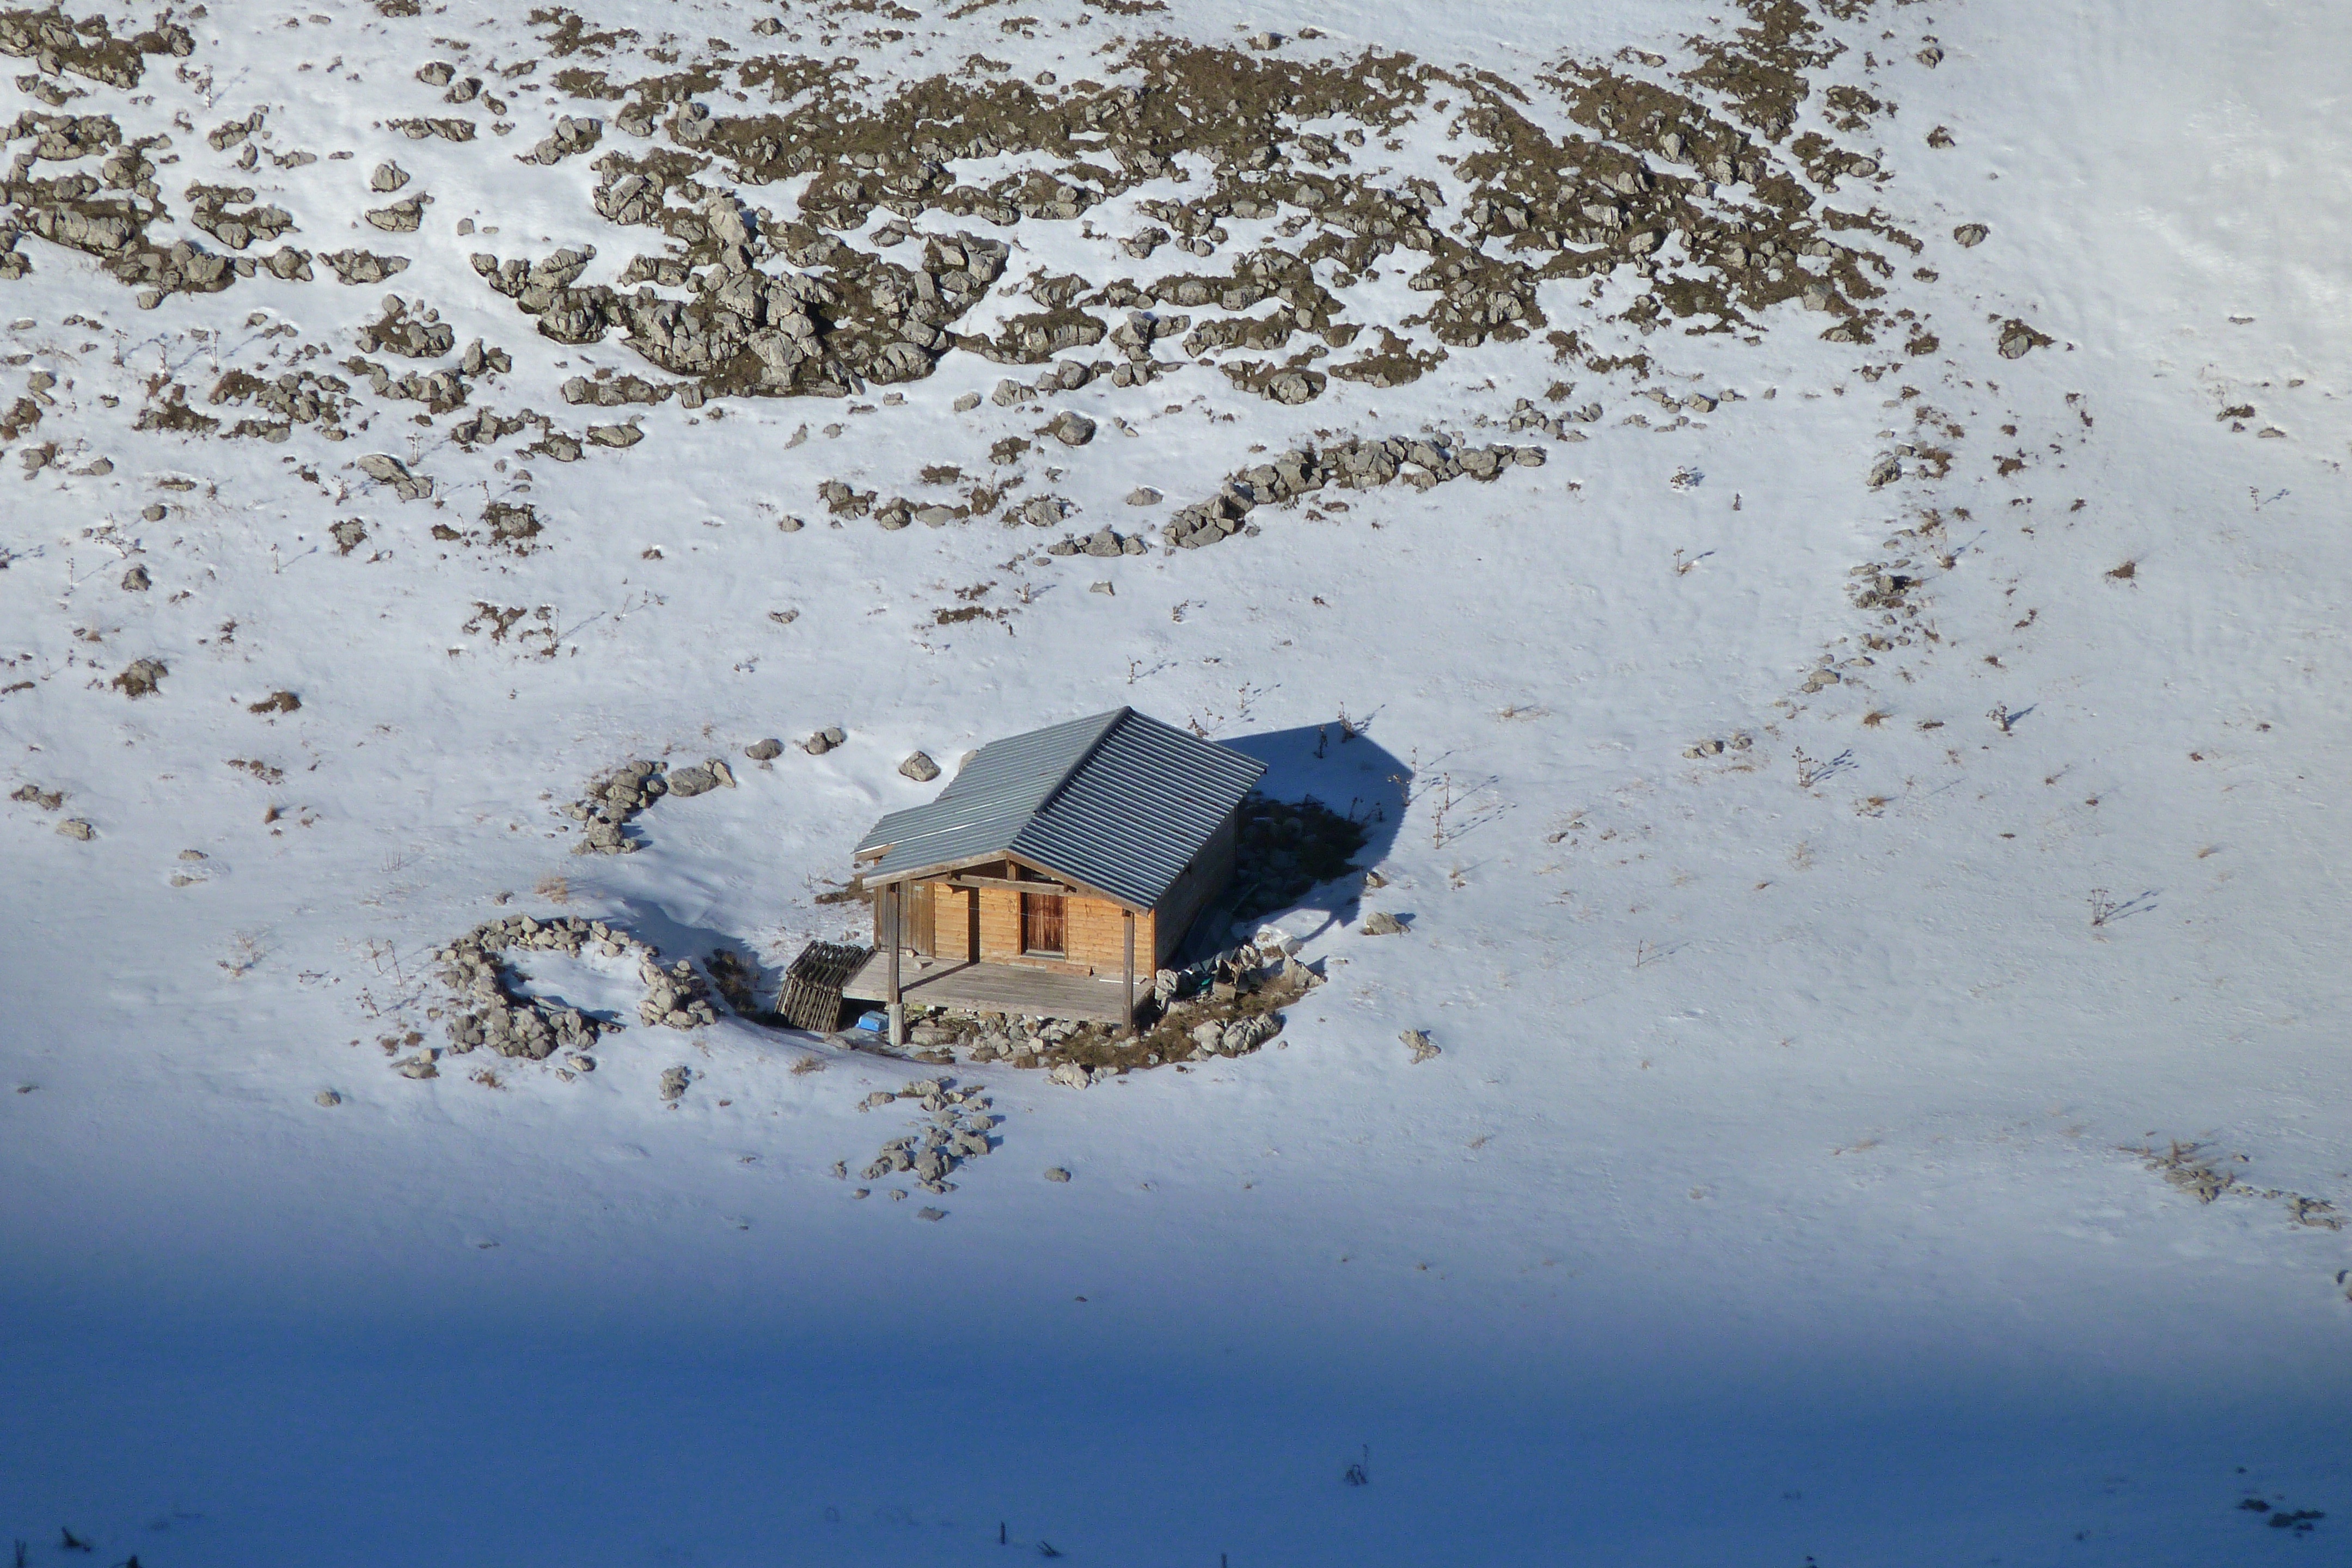
landscape, nature, snow, winter, hiking, ice, cabin, weather, snowy, arctic, season, mountains, alps, blizzard, freezing, landscape snow, geological phenomenon